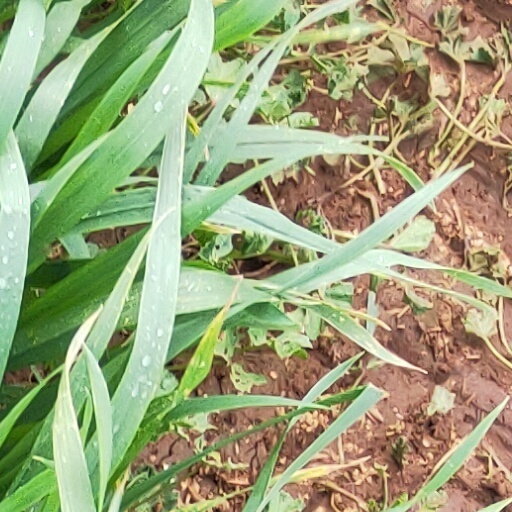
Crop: wheat